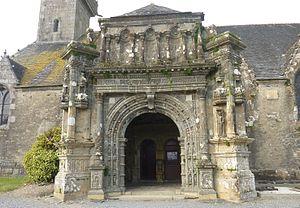
Ploudiry
Ploudiry [pludiʁi] est une commune du département du Finistère, dans la région Bretagne, en France.